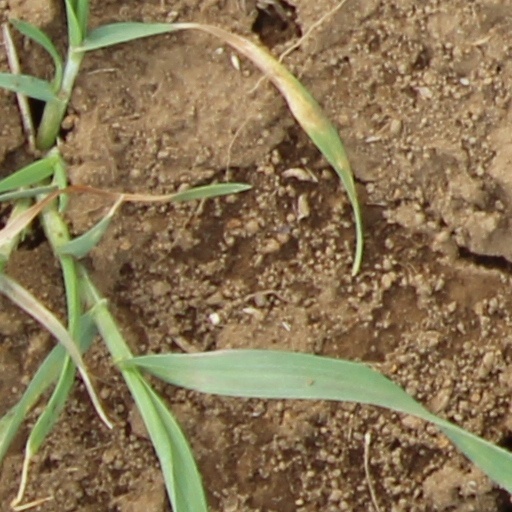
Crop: wheat